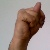
The image shows a hand gesture representing the letter 'N' in Indian Sign Language.